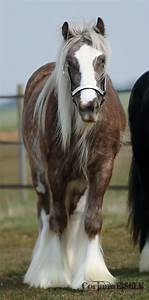
Label: cavallo